Fancy (Iggy Azalea song)

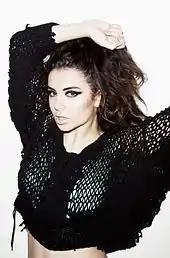
The guest appearance of Charli XCX on "Fancy" was received well by critics.

"Fancy" received overall positive reception from music critics. Brad Stern of "MTV Buzzworthy" remarked, "Not since Fergie's 'Glamorous' has there been such a spectacularly sass-filled ode to the glam life," praising their chemistry, calling it "a match made in heaven that we never would've expected." Chris Tomas of "Hip Hop Wired" wrote that the song "could be the hit record Iggy Azalea has been looking for," noting that "Charli XCX also provides a very potent chorus that women will be chanting in their clubs, cars, and the like." Mike Wass of "Idolator" claimed the track is "the duet we've all been waiting for" and "a swag-drenched hip hop/pop delight." Janice Llamoca of "Hip Hop DX" defined it as "a hip hop-slash-pop party anthem in which the emcee lyrically displays her confidence."